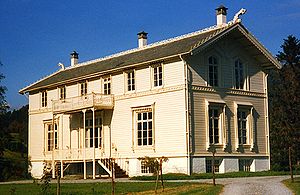
Valestrandsfossen / Trafik
Ole Bulls sommerhus